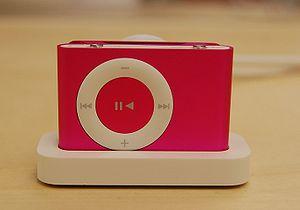
iPod Shuffle de seconde génération sur son socle
L'iPod shuffle est un baladeur numérique à mémoire flash conçu et commercialisé par Apple de 2005 à 2017. Il s'agit du modèle d'entrée de gamme dans la famille des iPod.